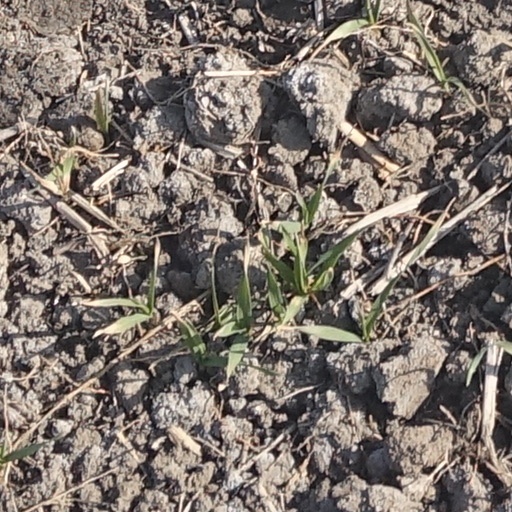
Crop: wheat